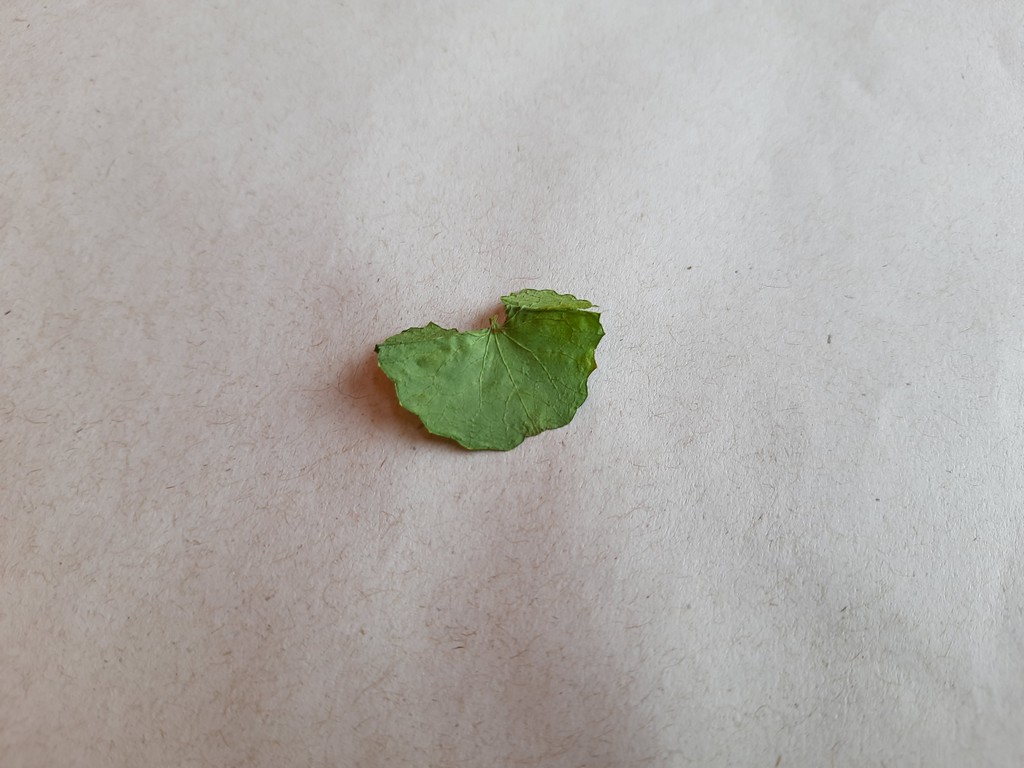
Label: Dried